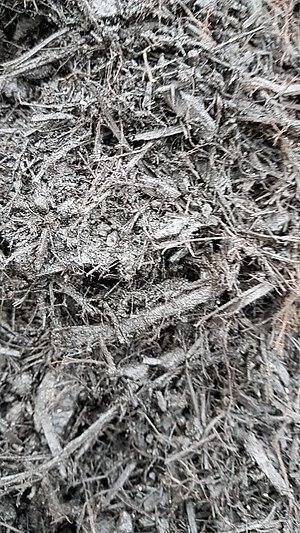
Le Xylit est un résidu revalorisé obtenu lors de l'extraction du lignite, notamment en Allemagne.